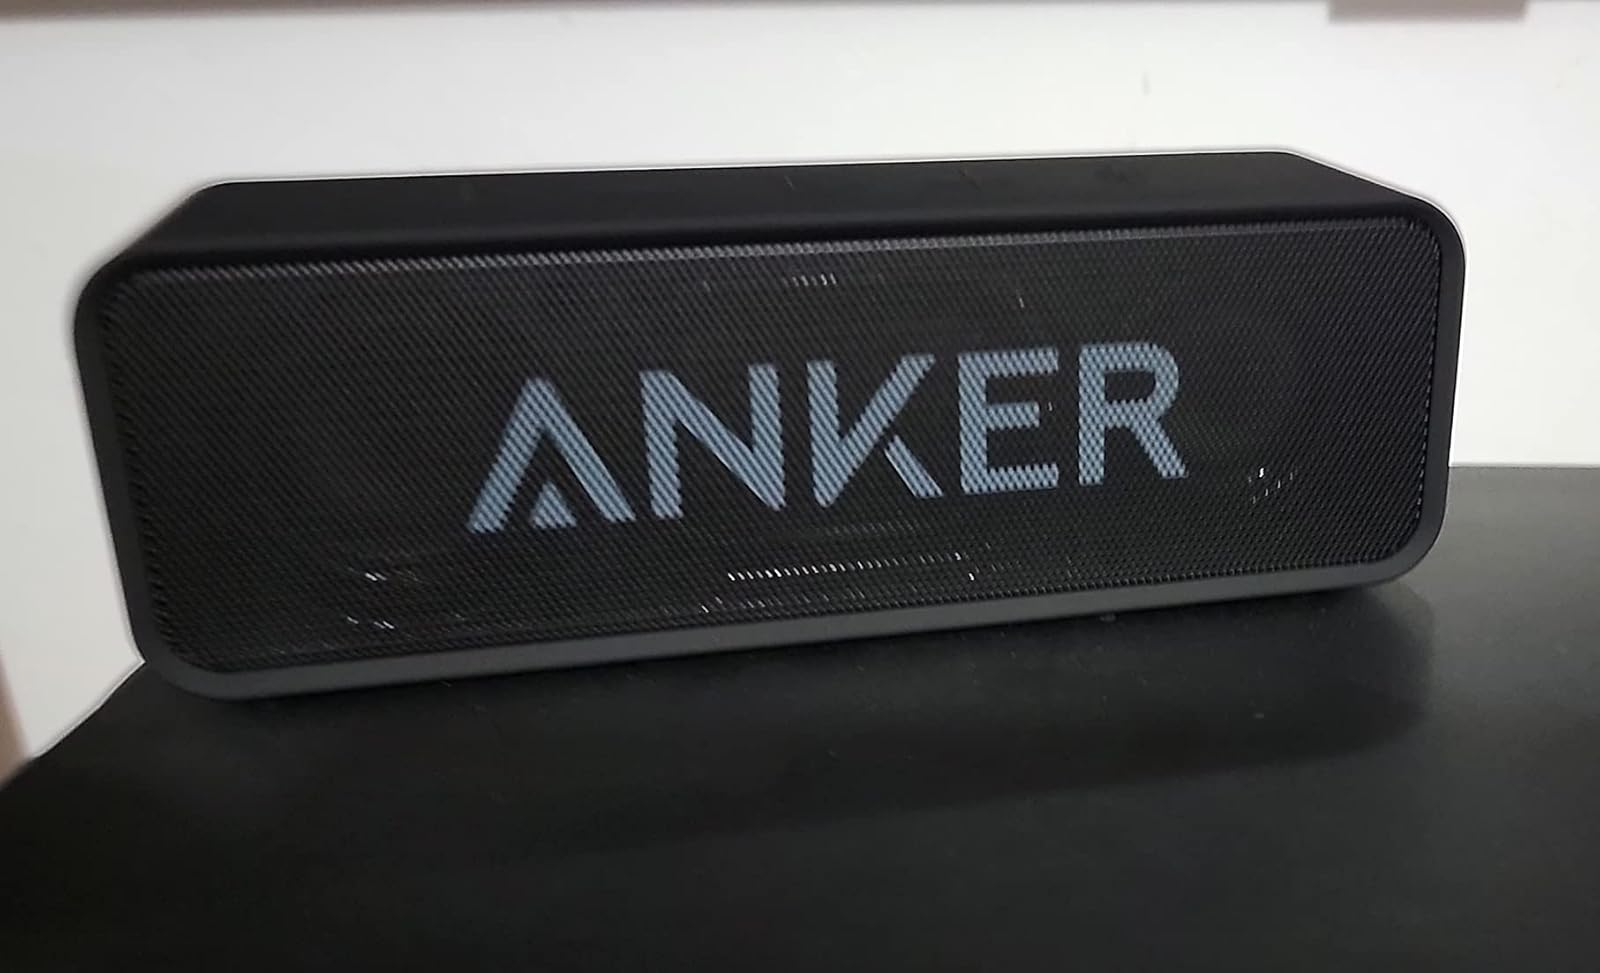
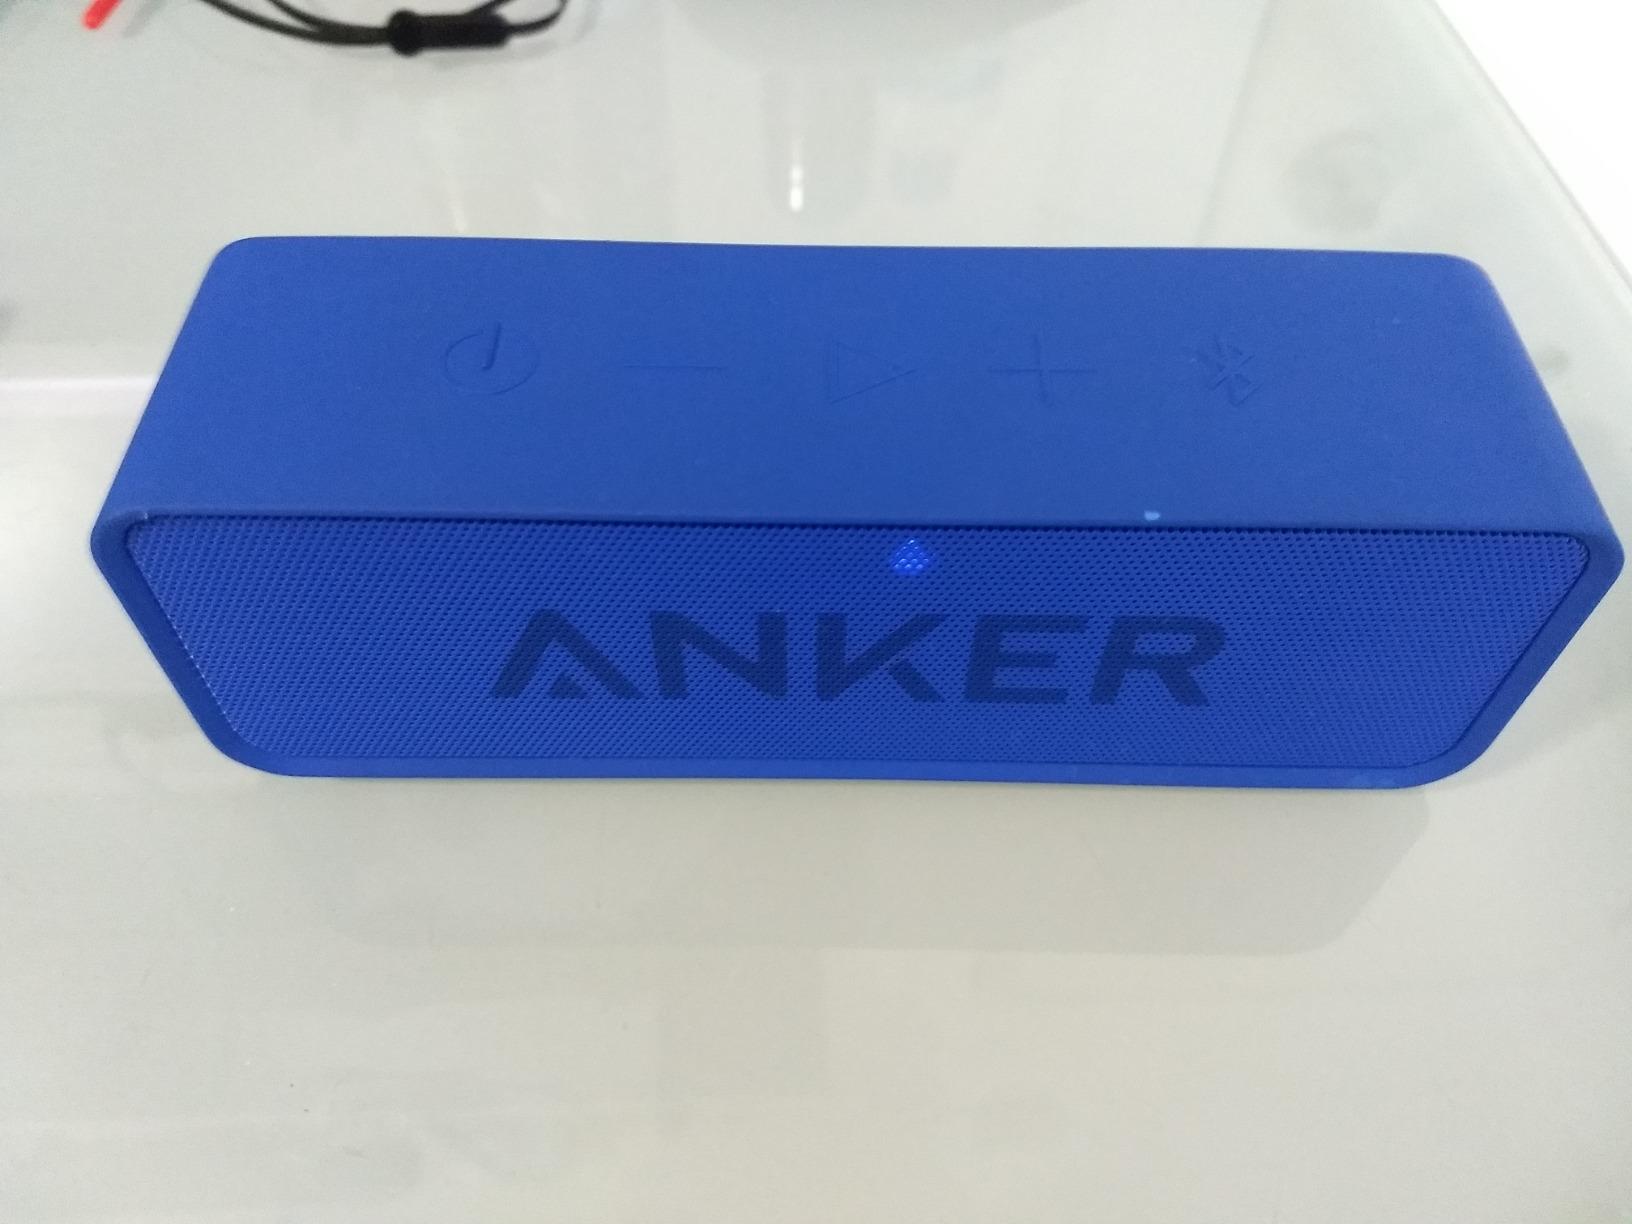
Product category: speaker
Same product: no